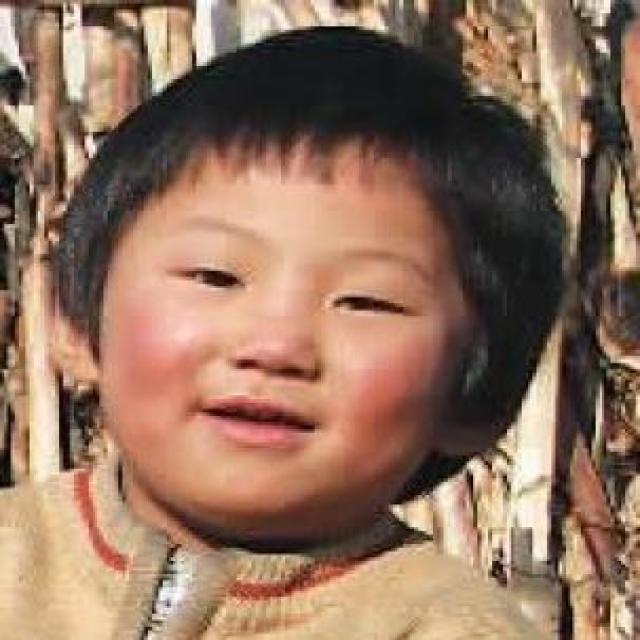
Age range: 0-12